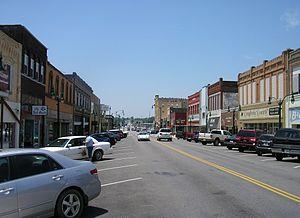
La ville de Claremore est le siège du comté de Rogers, dans l’État de l’Oklahoma, aux États-Unis. Sa population s’élevait à 18 581 habitants lors du recensement de 2010, estimée à 19 069 habitants en 2016.